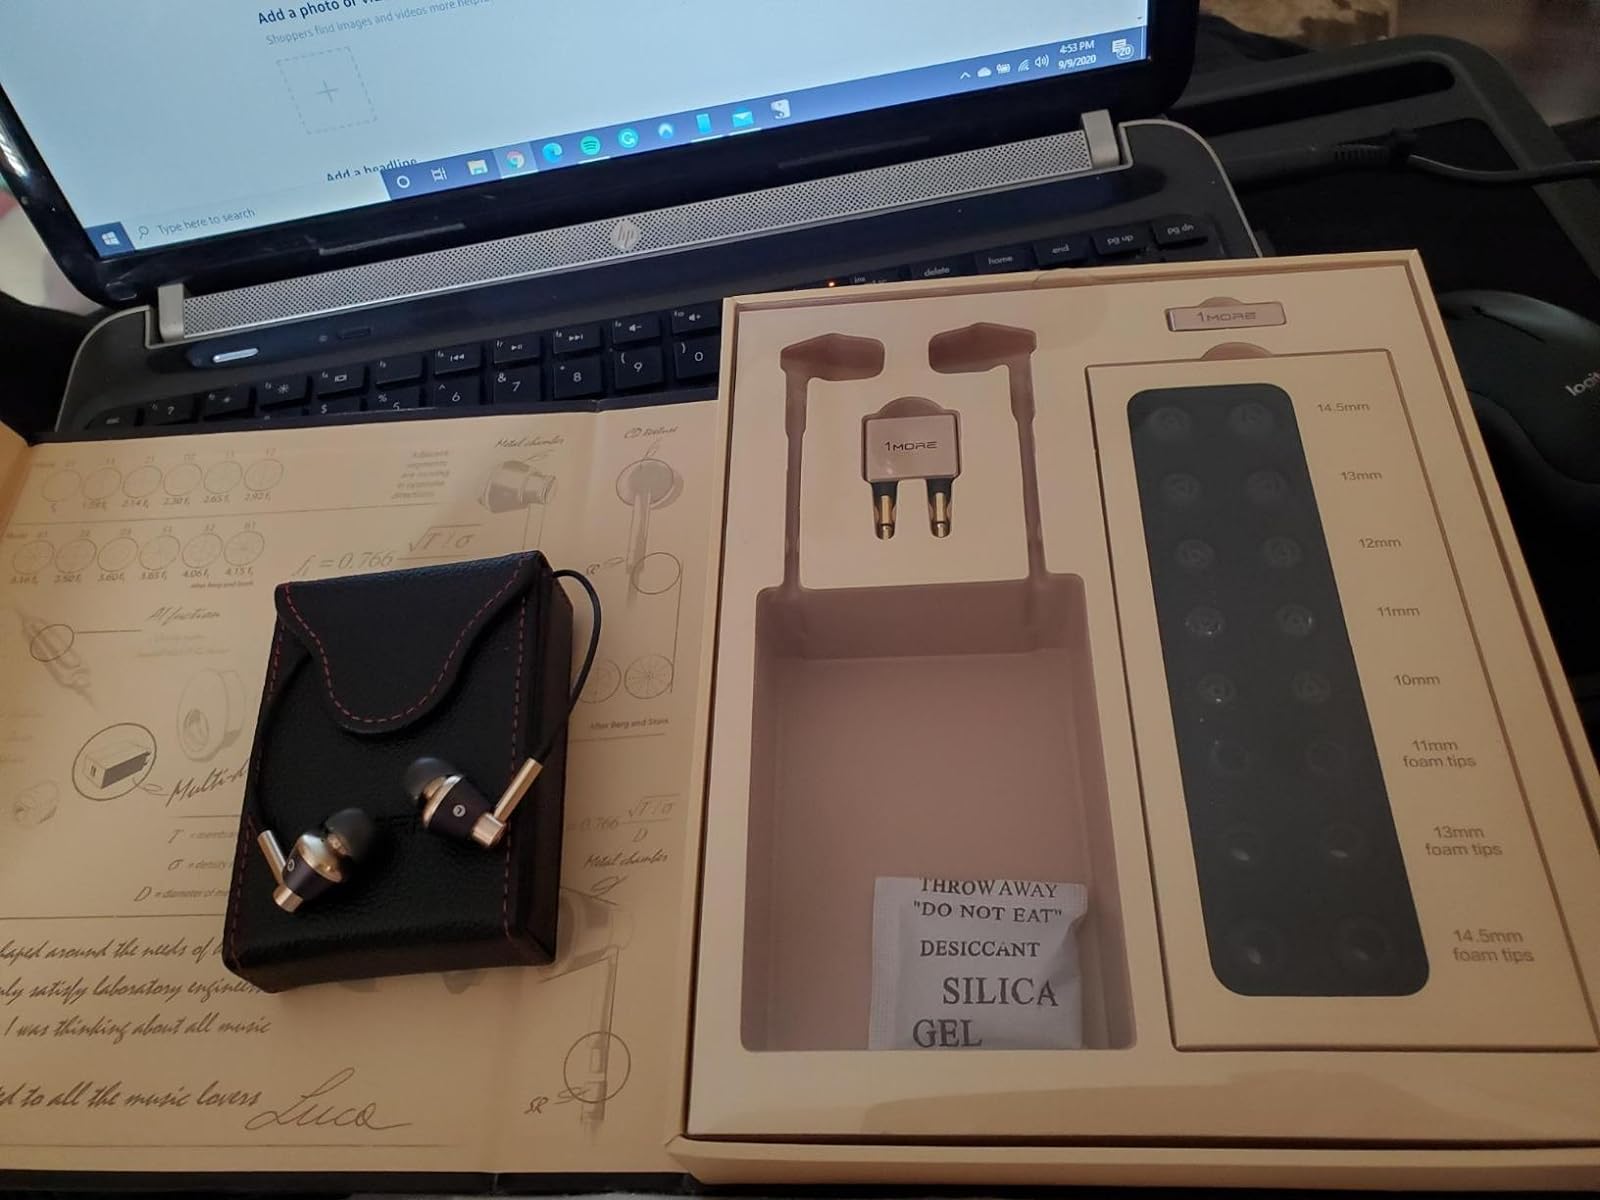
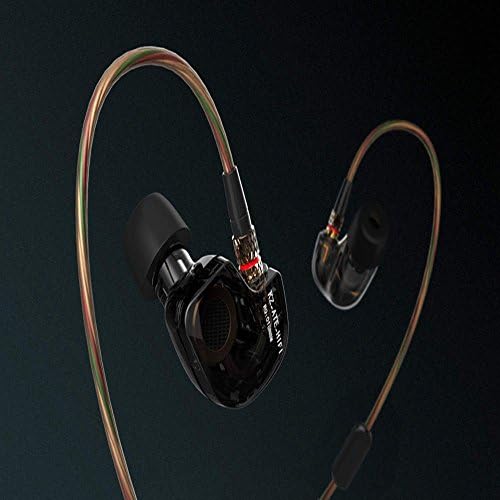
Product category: headphones
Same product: no